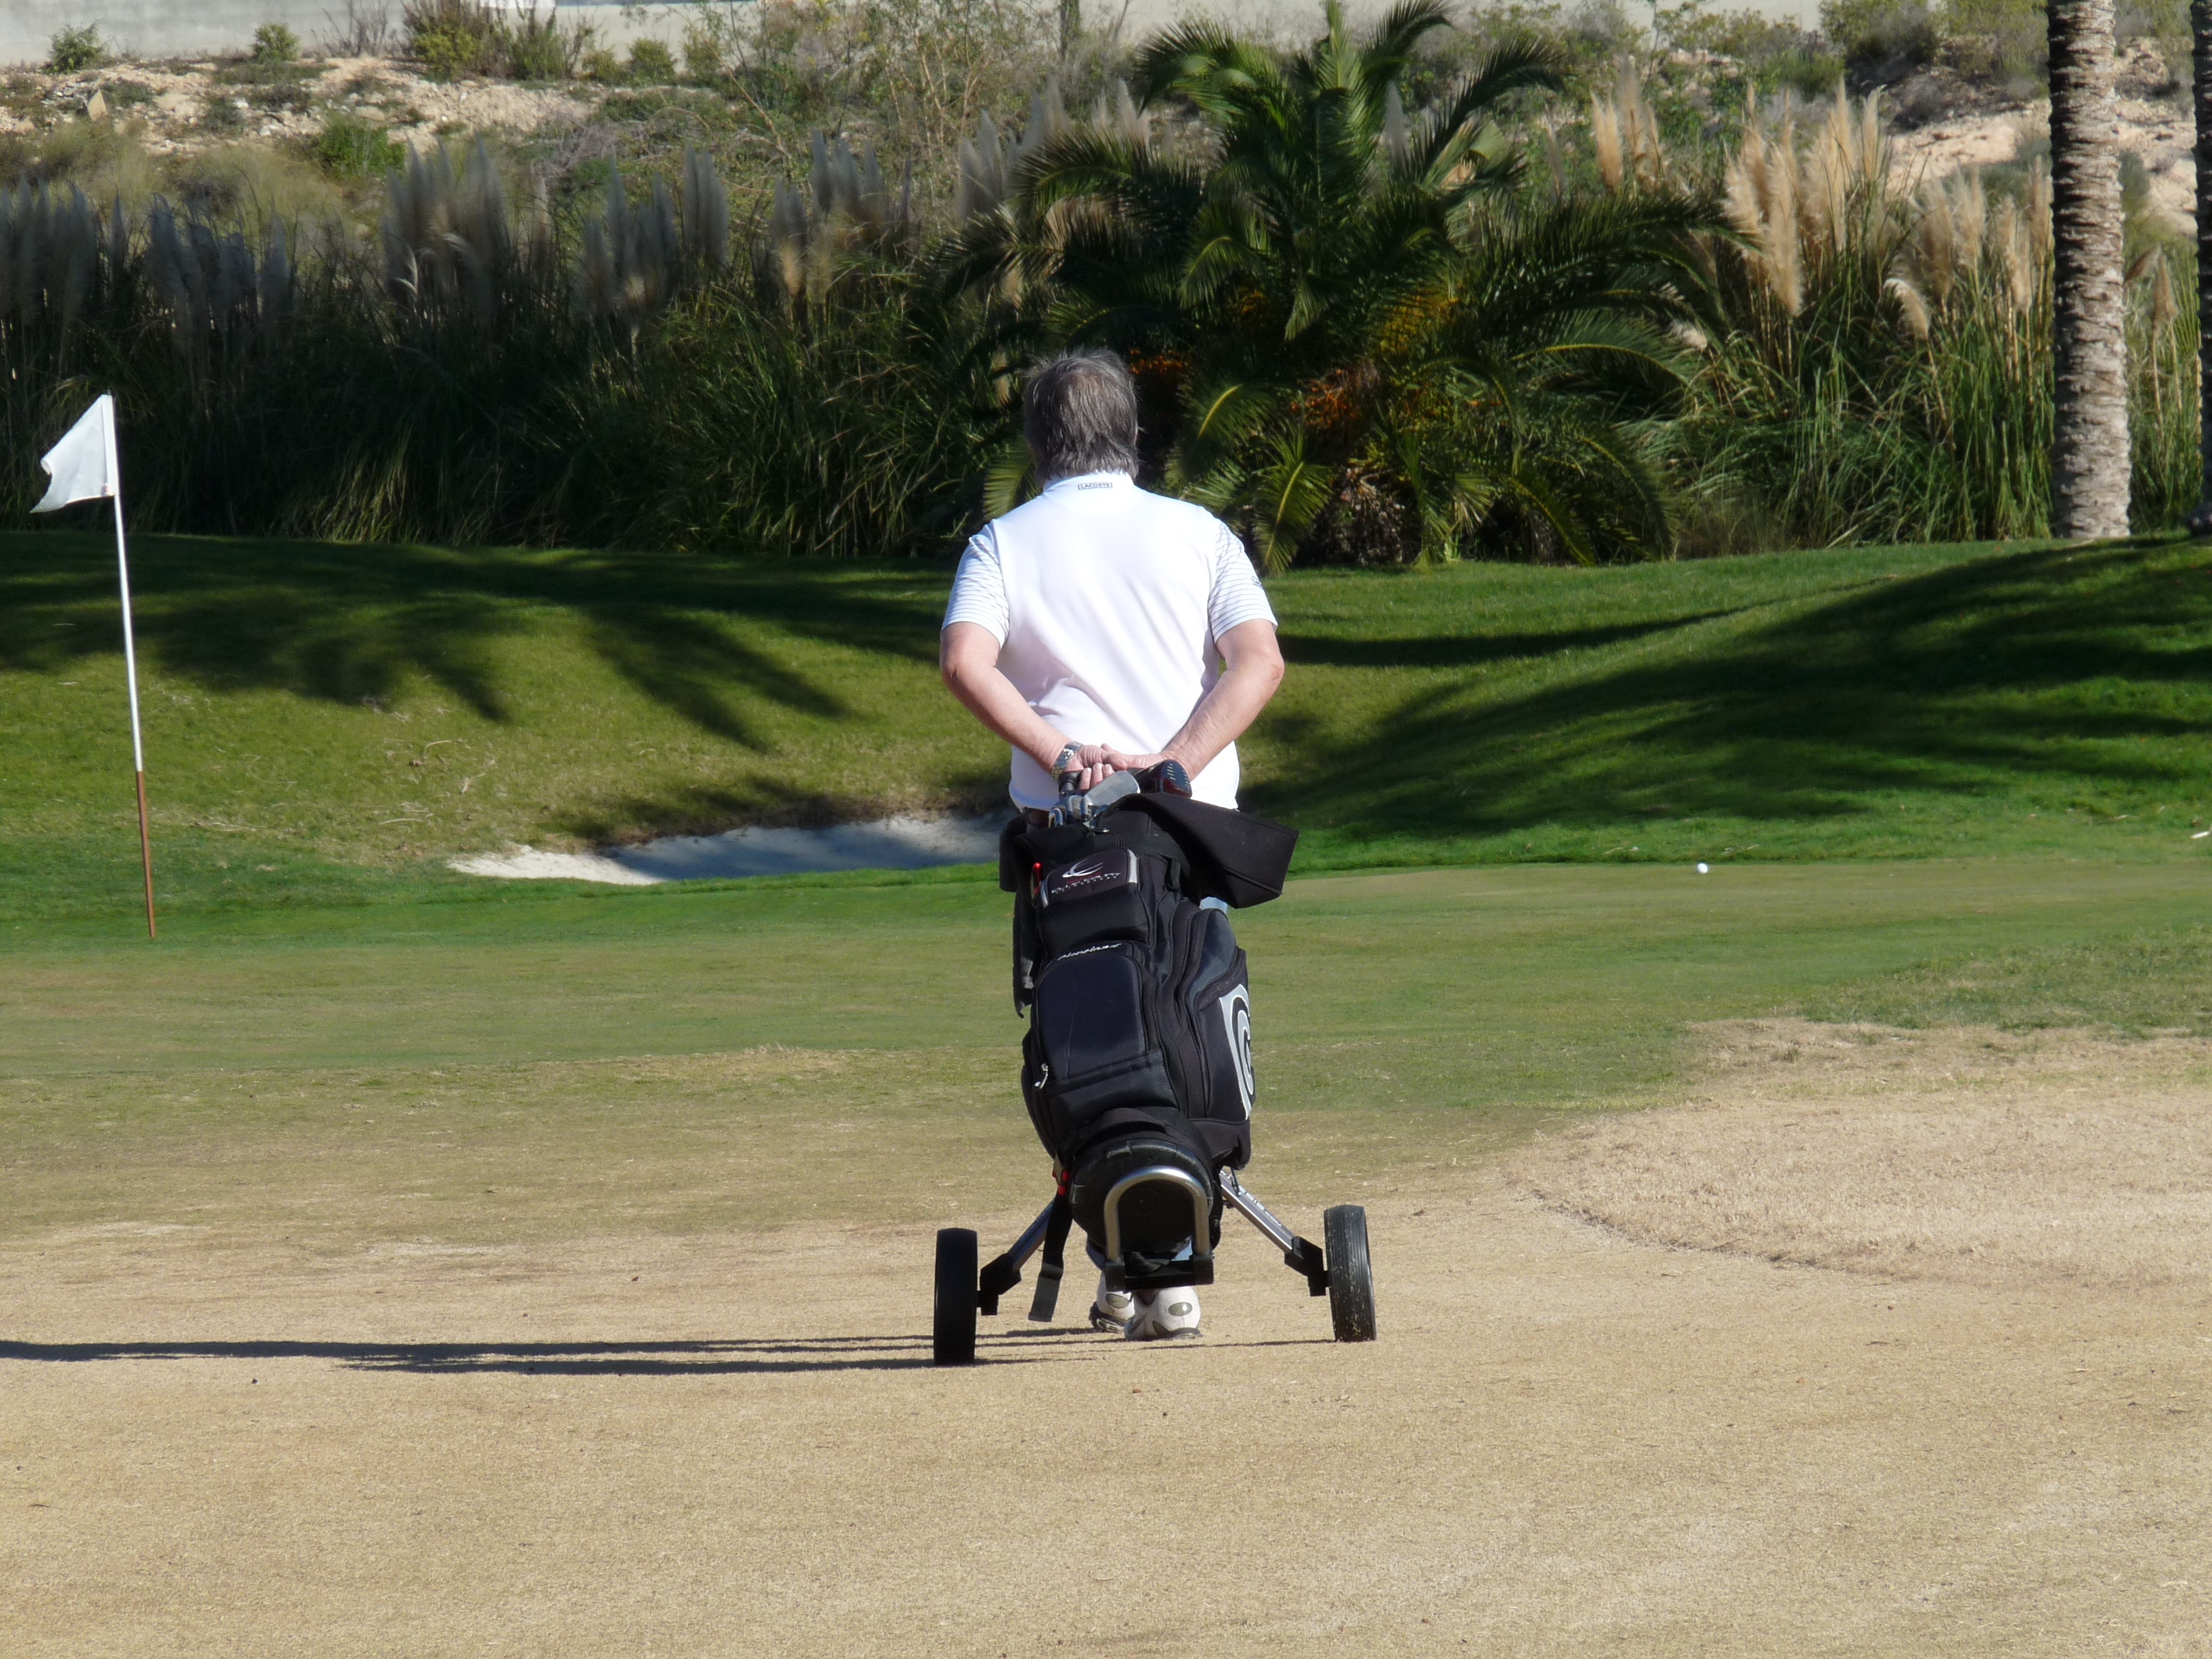
sport, recreation, trolley, green, route, golf, sports, ball game, outdoor recreation